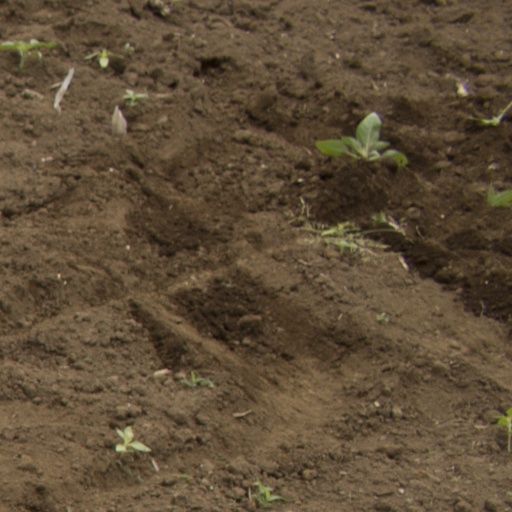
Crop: Jerusalem artichoke